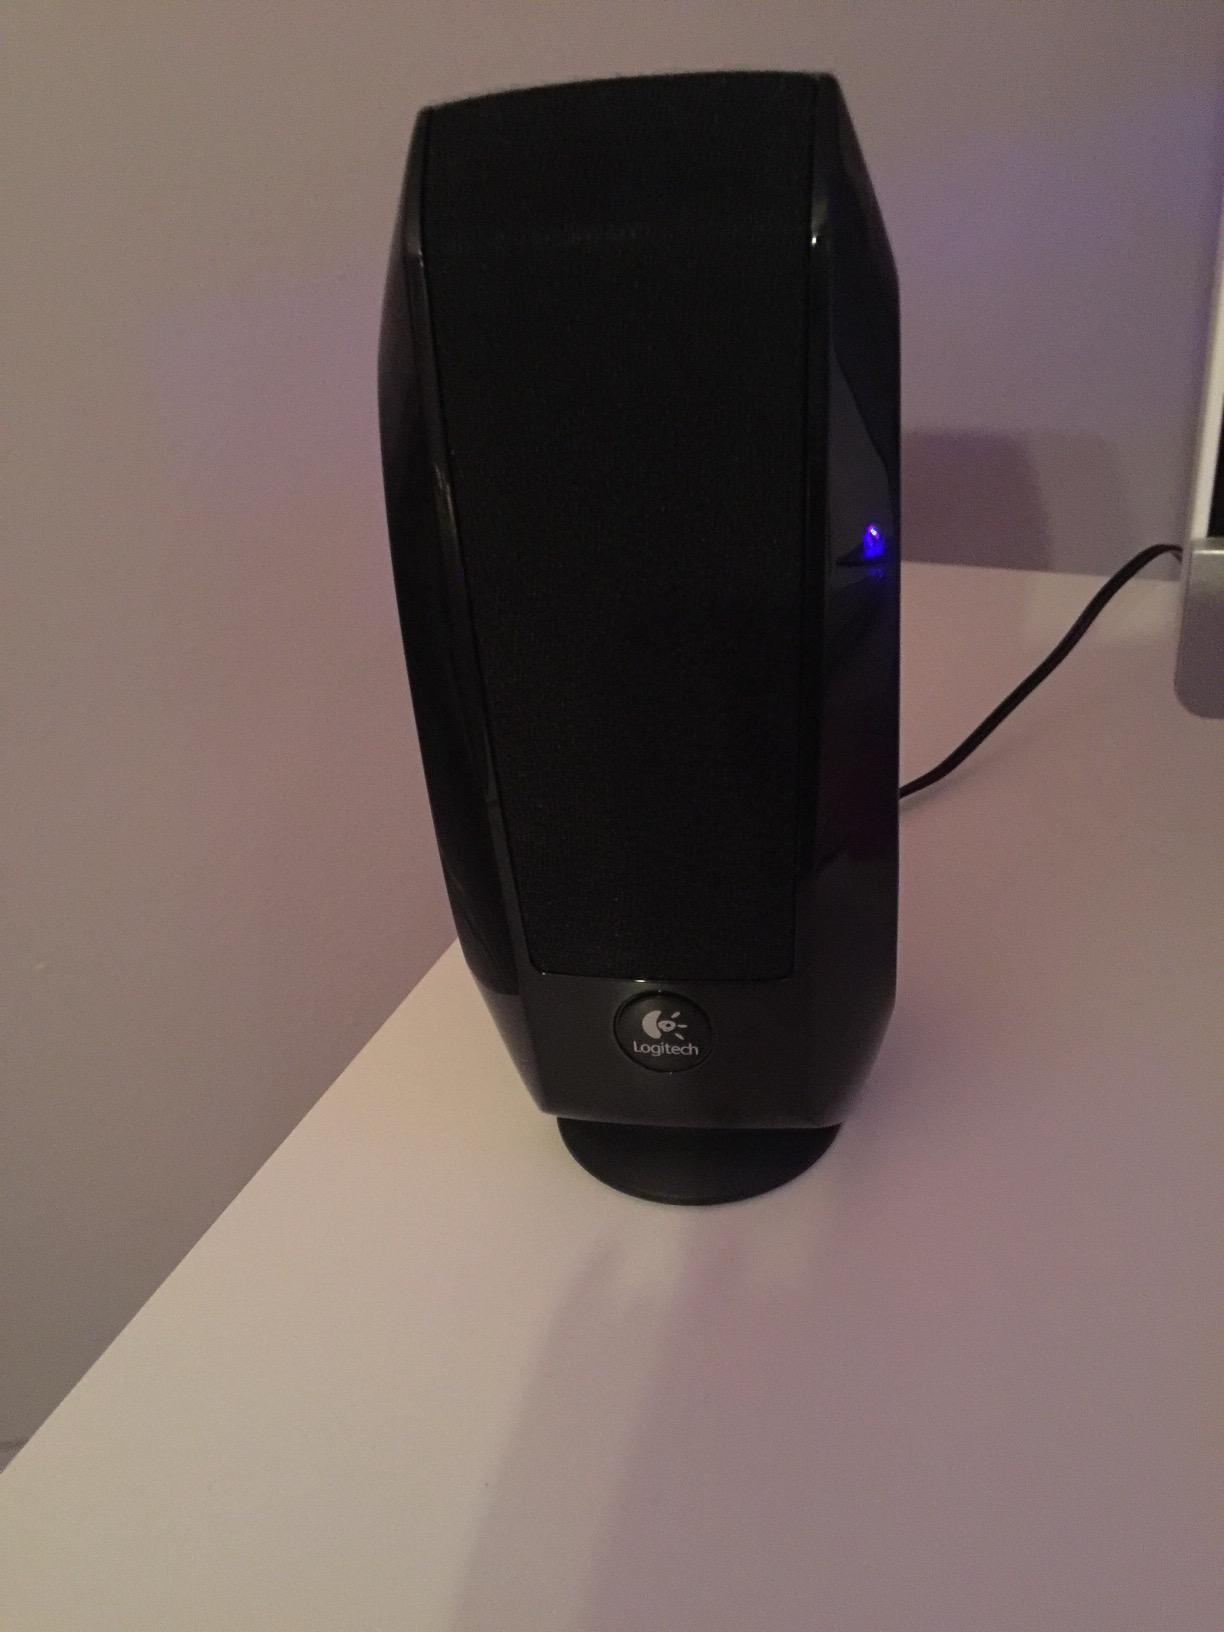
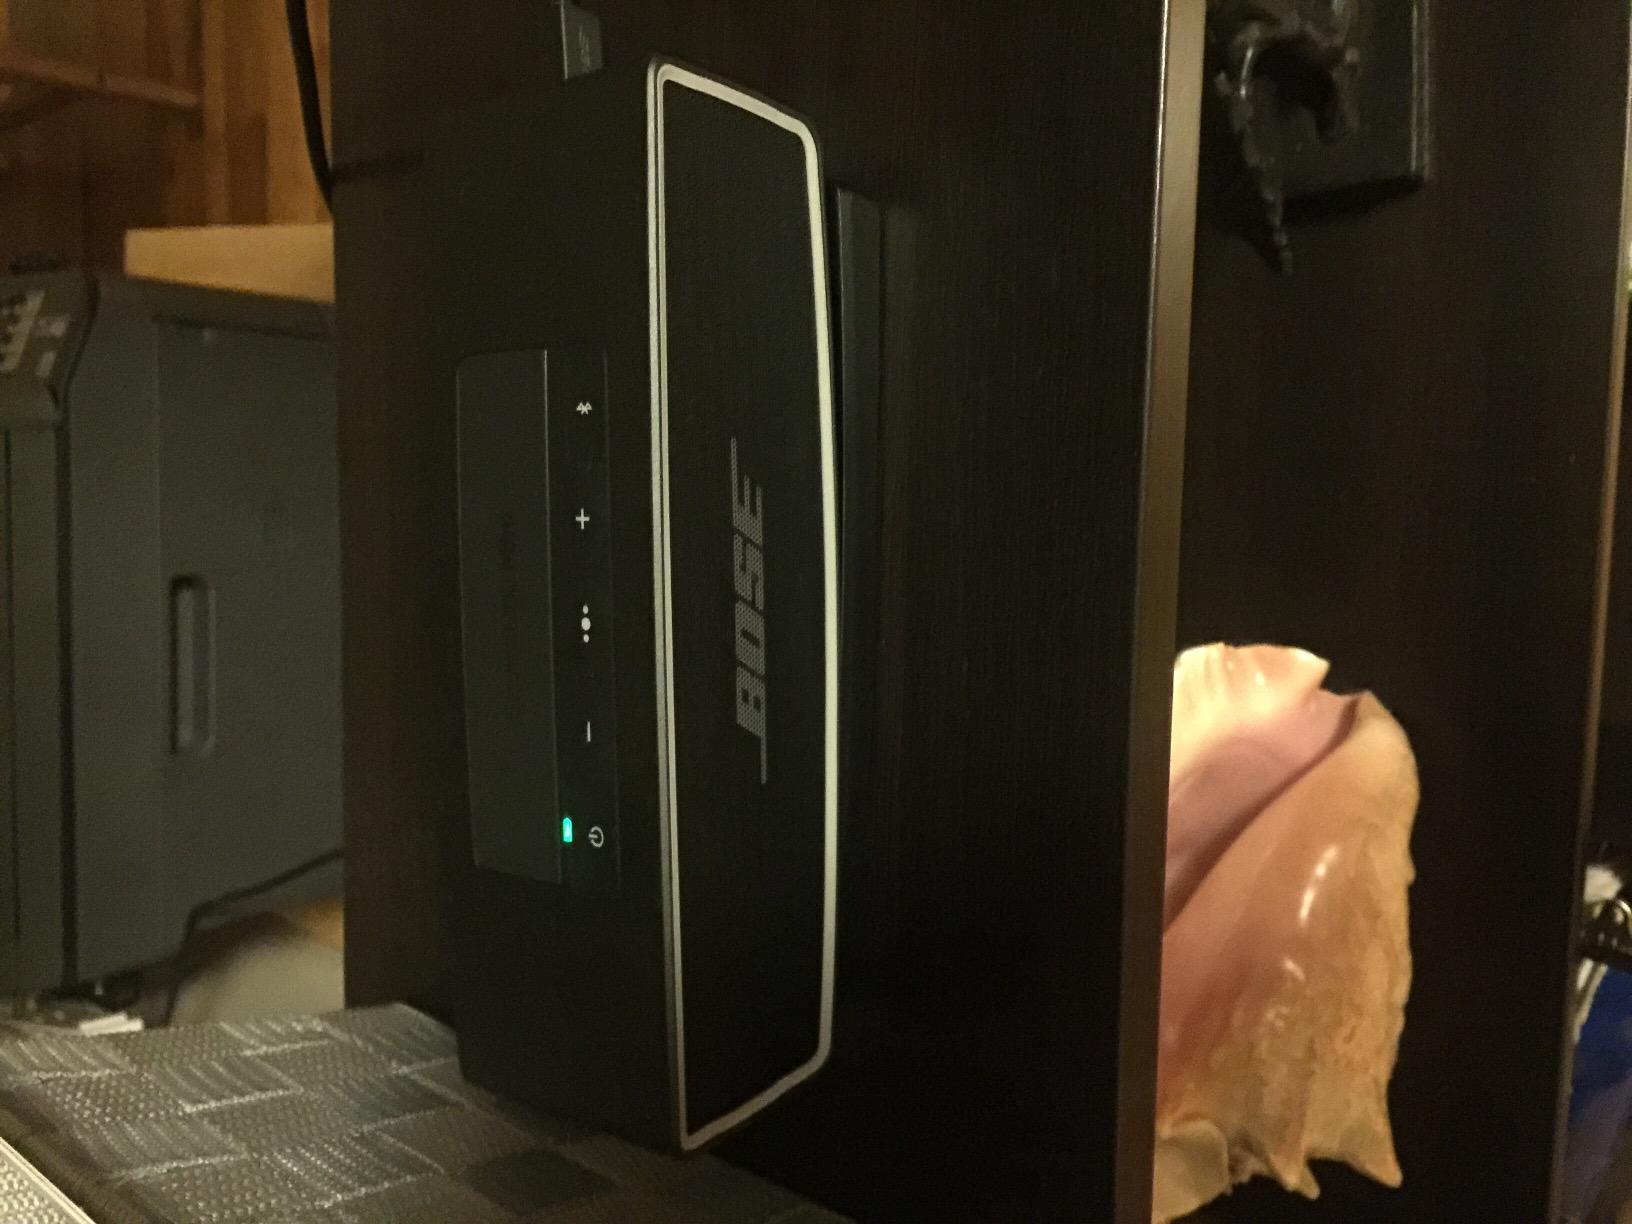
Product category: speaker
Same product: no